Visit, board, search, and seizure

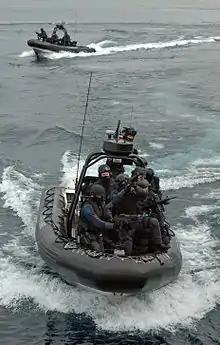
MSST Over the Horizon Boat

The United States Marine Corps has several units that conduct VBSS. The premier VBSS force is the ARG/MEU's Maritime Raid Force (MRF), previously known as the Maritime Special Purpose Force. Additionally the various Fleet Antiterrorism Security Teams are trained to varying levels of proficiency in VBSS.